Enrico Glicenstein

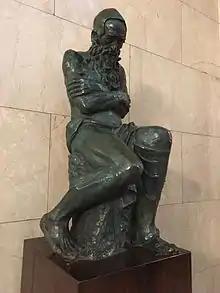
Statue of Jeremiah by Enrico Glicenstein on display in Special Collections at Cleveland Public Library.

The Glicenstein Museum was founded in Safed, Israel. It became the Israel Bible Museum in 1985, and many Glicenstein sculptures are still displayed there. In 2008 the Deputy Mayor of Safed was indicted for stealing paintings that had been put in storage when the Glicenstein Museum changed its role.